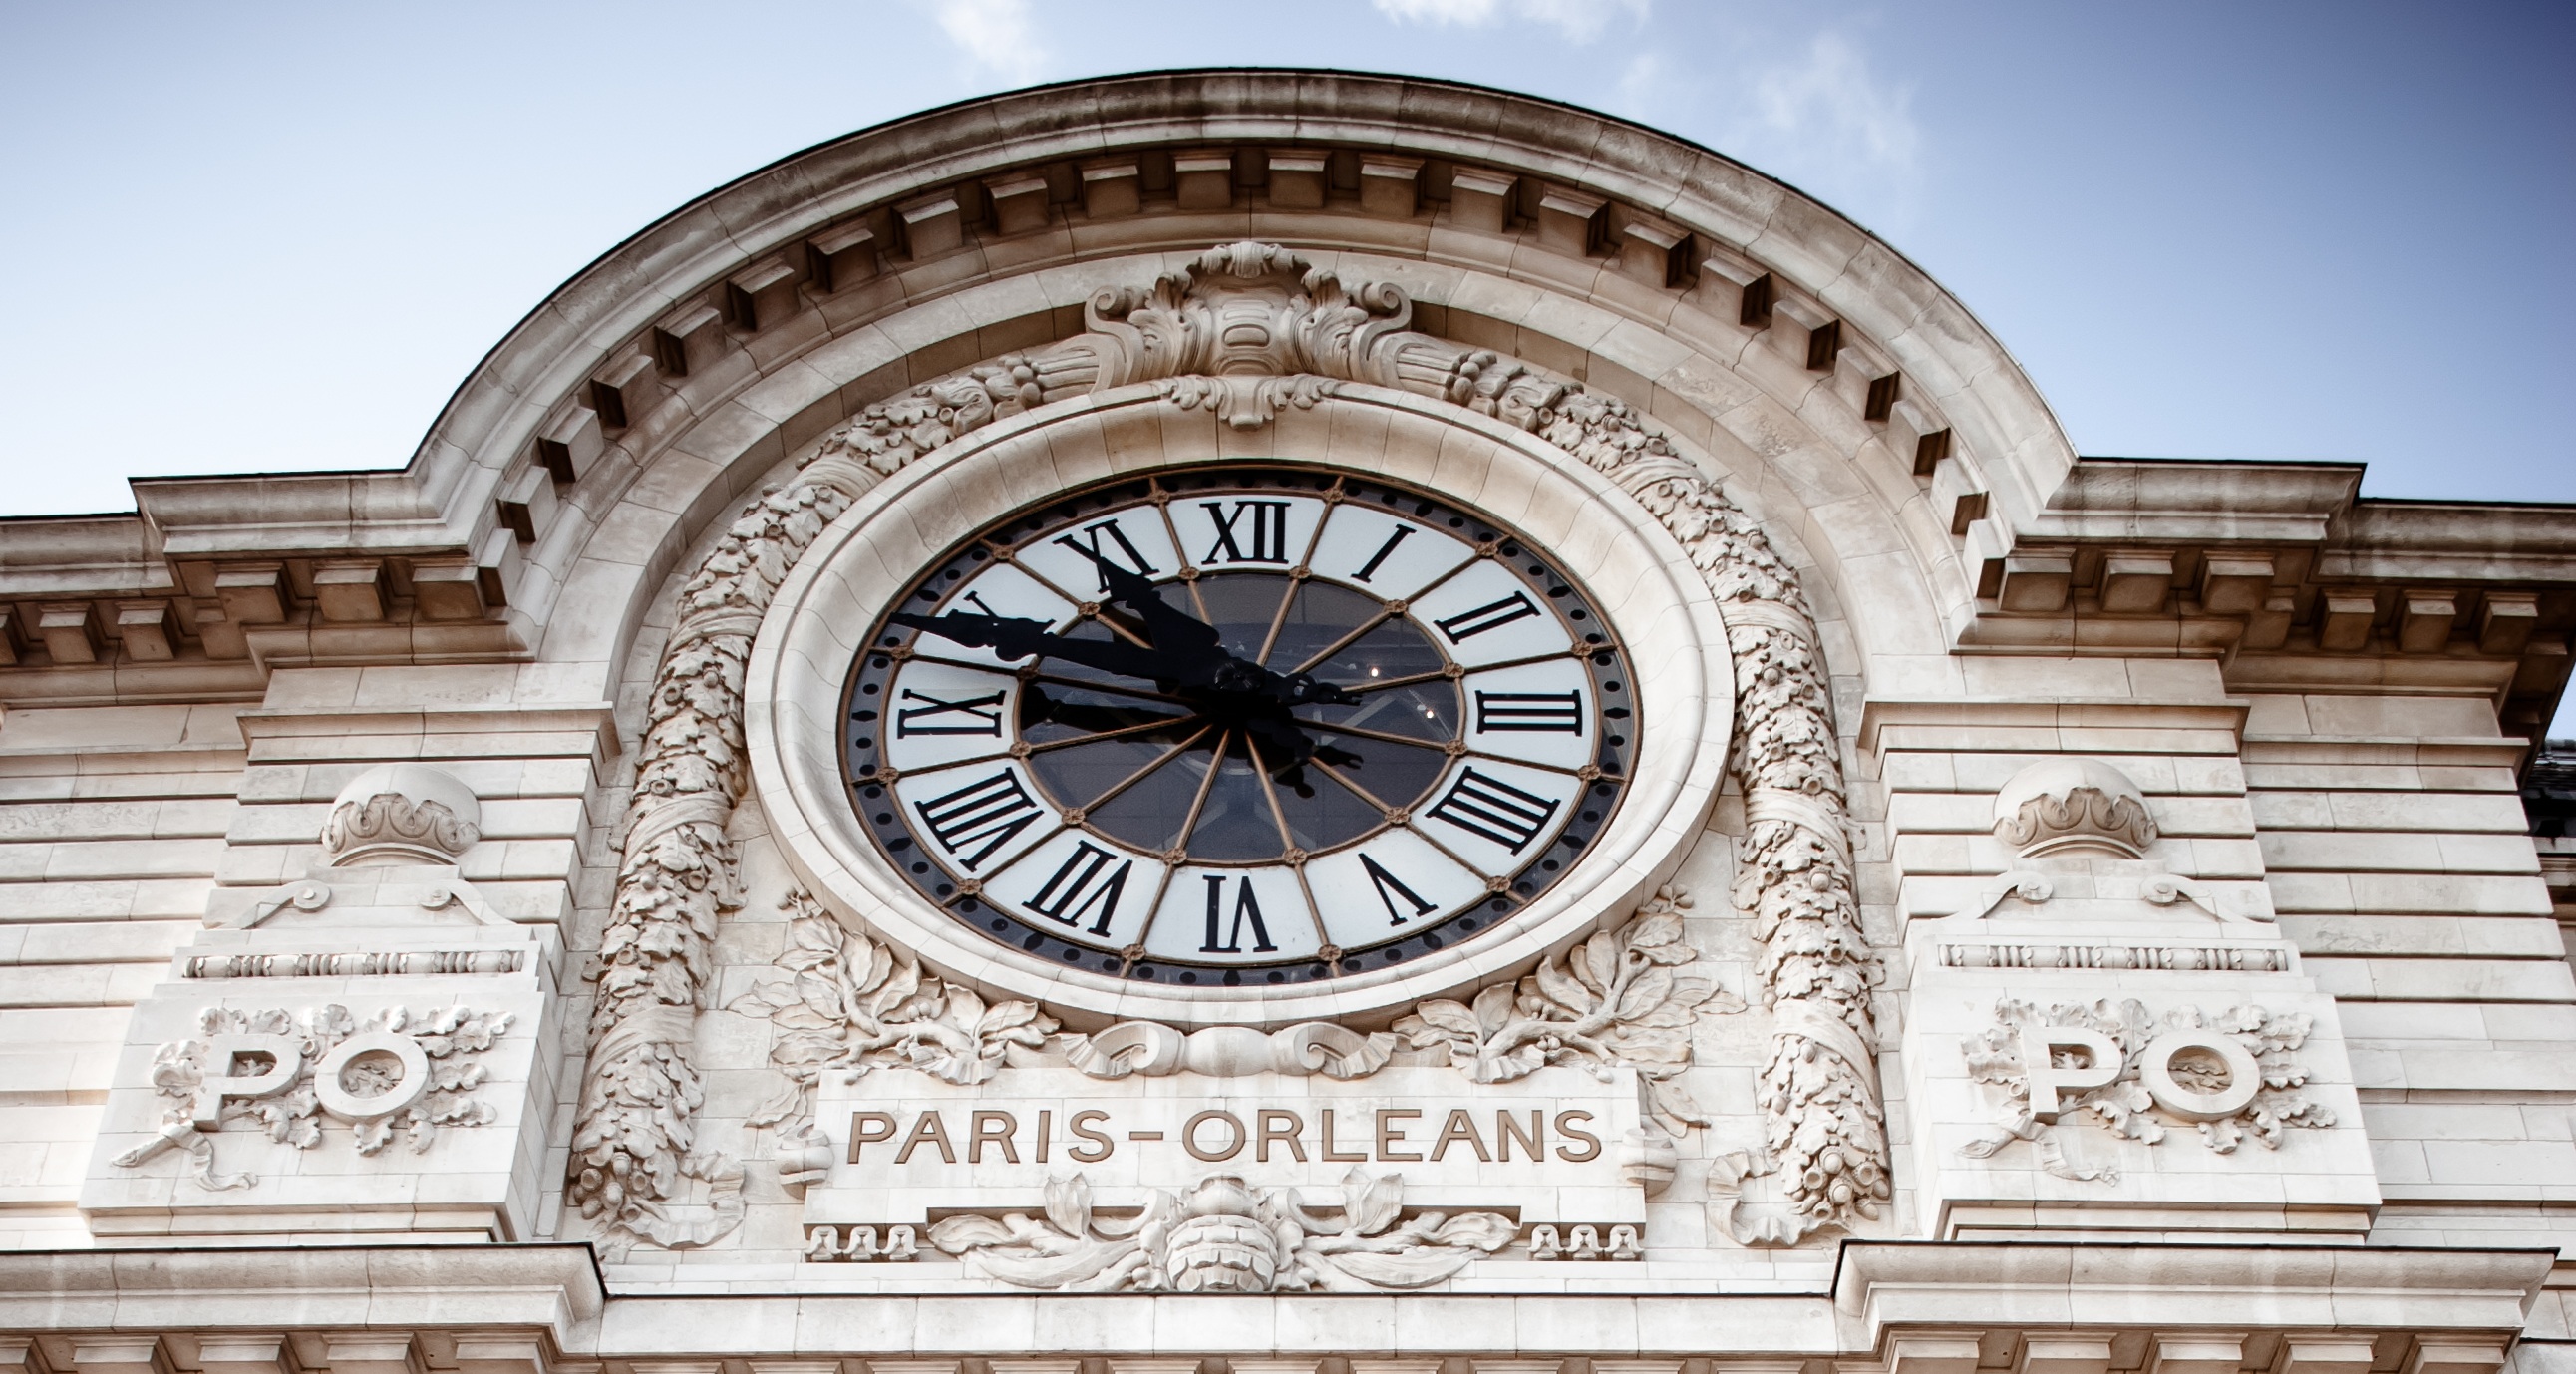
watch, architecture, paris, facade, exterior, clock tower, symmetry, synagogue, dome, ancient history